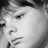
Emotion: sad